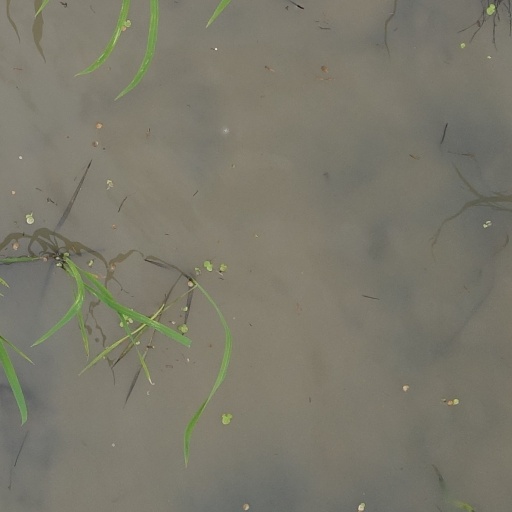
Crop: rice